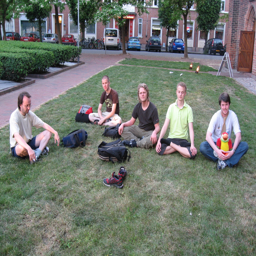
practicing yoga on the lawn